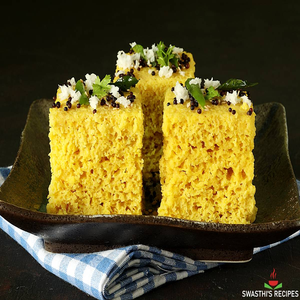
Dish: dhokla